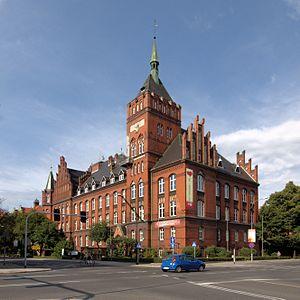
L'École polytechnique de Silésie est une université publique polonaise fondée en 1945 formant des ingénieurs, des architectes et des chercheurs dans les domaines techniques et technologiques. Elle compte environ 32 900 étudiants.